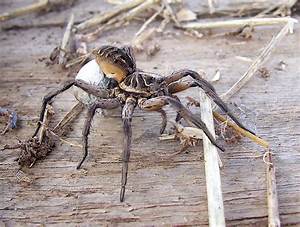
Label: spider